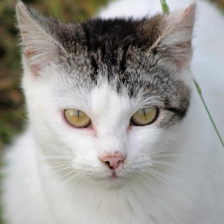
Label: animals